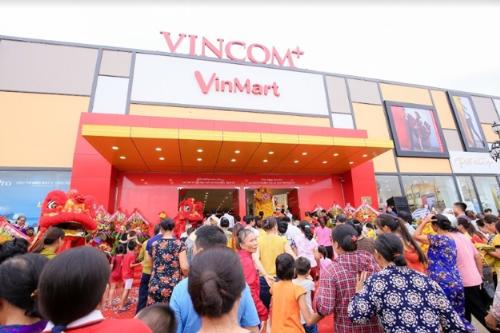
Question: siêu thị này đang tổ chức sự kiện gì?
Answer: đang tổ chức lễ khai trương